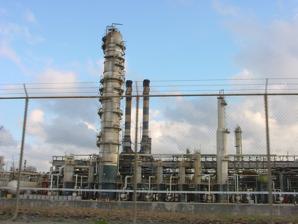
Building: Hovensa
Country: Unknown
Year built: 1966
Oil refinery in the United States Virgin Islands Limetree Bay Refinery (Formerly Hovensa) Limetree Bay Refinery, Saint Croix , United States Virgin Islands Refinery location in St. Croix City Christiansted Coordinates 17°42′16″N 64°45′19″W / 17.70444°N 64.75528°W / 17.70444; -64.75528 Refinery details Operator Hovensa LLC Owner(s) Hess Corporation , PDVSA Commissioned 1966 ( 1966 ) Capacity 646,000 bbl/d (102,700 m 3 /d) Limetree Bay Refinery (known also as Hovensa , styled HOVENSA )  is an oil refinery located on the island of Saint Croix in the United States Virgin Islands . The refinery was a joint venture between Hess Corporation and PDVSA . For most of its operating life as Hovensa, it supplied heating oil and gasoline to the U.S. Gulf Coast and the eastern seaboard with the crude mainly sourced from Venezuela . Previously it had sourced its crude feedstock from a number of other countries including Libya . At a capacity of about 500,000 barrels per day (79,000 m 3 /d), in 2010 the refinery was among the 10 largest in the world. Hess Oil Virgin Islands Corporation started refinery construction in January 1966 having purchased the property from Annie de Chabert and, in October of the same year, the refinery started operating. In 1974, the capacity of refinery was expanded up to its peak at 650,000 barrels per day (103,000 m 3 /d). Hovensa LLC, which took over the refinery operatorship, was established in 1998. In January 2011, Hovensa paid a $5.3 million penalty for Clean Air Act violations. The company closed the refinery in 2012, operating the property continued as a storage terminal only until that closed in 2015. A purchase proposal by Atlantic Basin Refining was vetoed by the USVI Senate, but in November 2015 a joint venture (of ArcLight Capital Partners and Freepoint Commodities ) called Limetree Bay Terminals succeeded in purchasing the Refinery. On November 30, 2018 Limetree Bay announced it had closed on $1.25 billion dollars of financing for the refinery to partially reopen by the end of 2019. Hovensa ultimately restarted the refinery in January 2021 after almost a decade offline. During a gas flare incident in May 2022, oil droplets emitted from a smokestack rained down on nearby houses, fouling rainwater collection systems. Residents across the island reported feeling nauseous and ill from the release of fumes. The plant shut down voluntarily and two days later, the US Environmental Protection Agency (EPA) issued an 60-day mandatory shutdown order. Limetree Bay filed for Chapter 11 bankruptcy on July 12. Port Hamilton Refining and Transportation LLLP (PHRT) won the bankruptcy auction with a bid of $62 million in June 2022. The new owner says it will reopen it when it is safe to do so. PHRT sued the EPA regarding which permits will be needed to reopen. For two weeks in August, 2022, a fired burned in the petroleum coke conveyor loading system, prompting an EPA inspection. The company agreed to sell off and remove from the site ammonia, liquefied petroleum gas, and an amine solution, which presented safety hazards. References